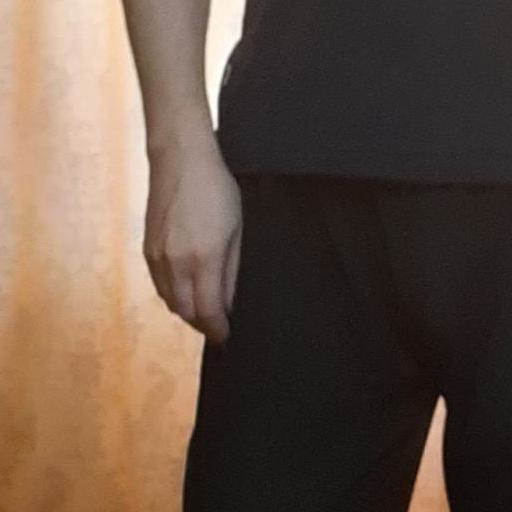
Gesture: no_gesture